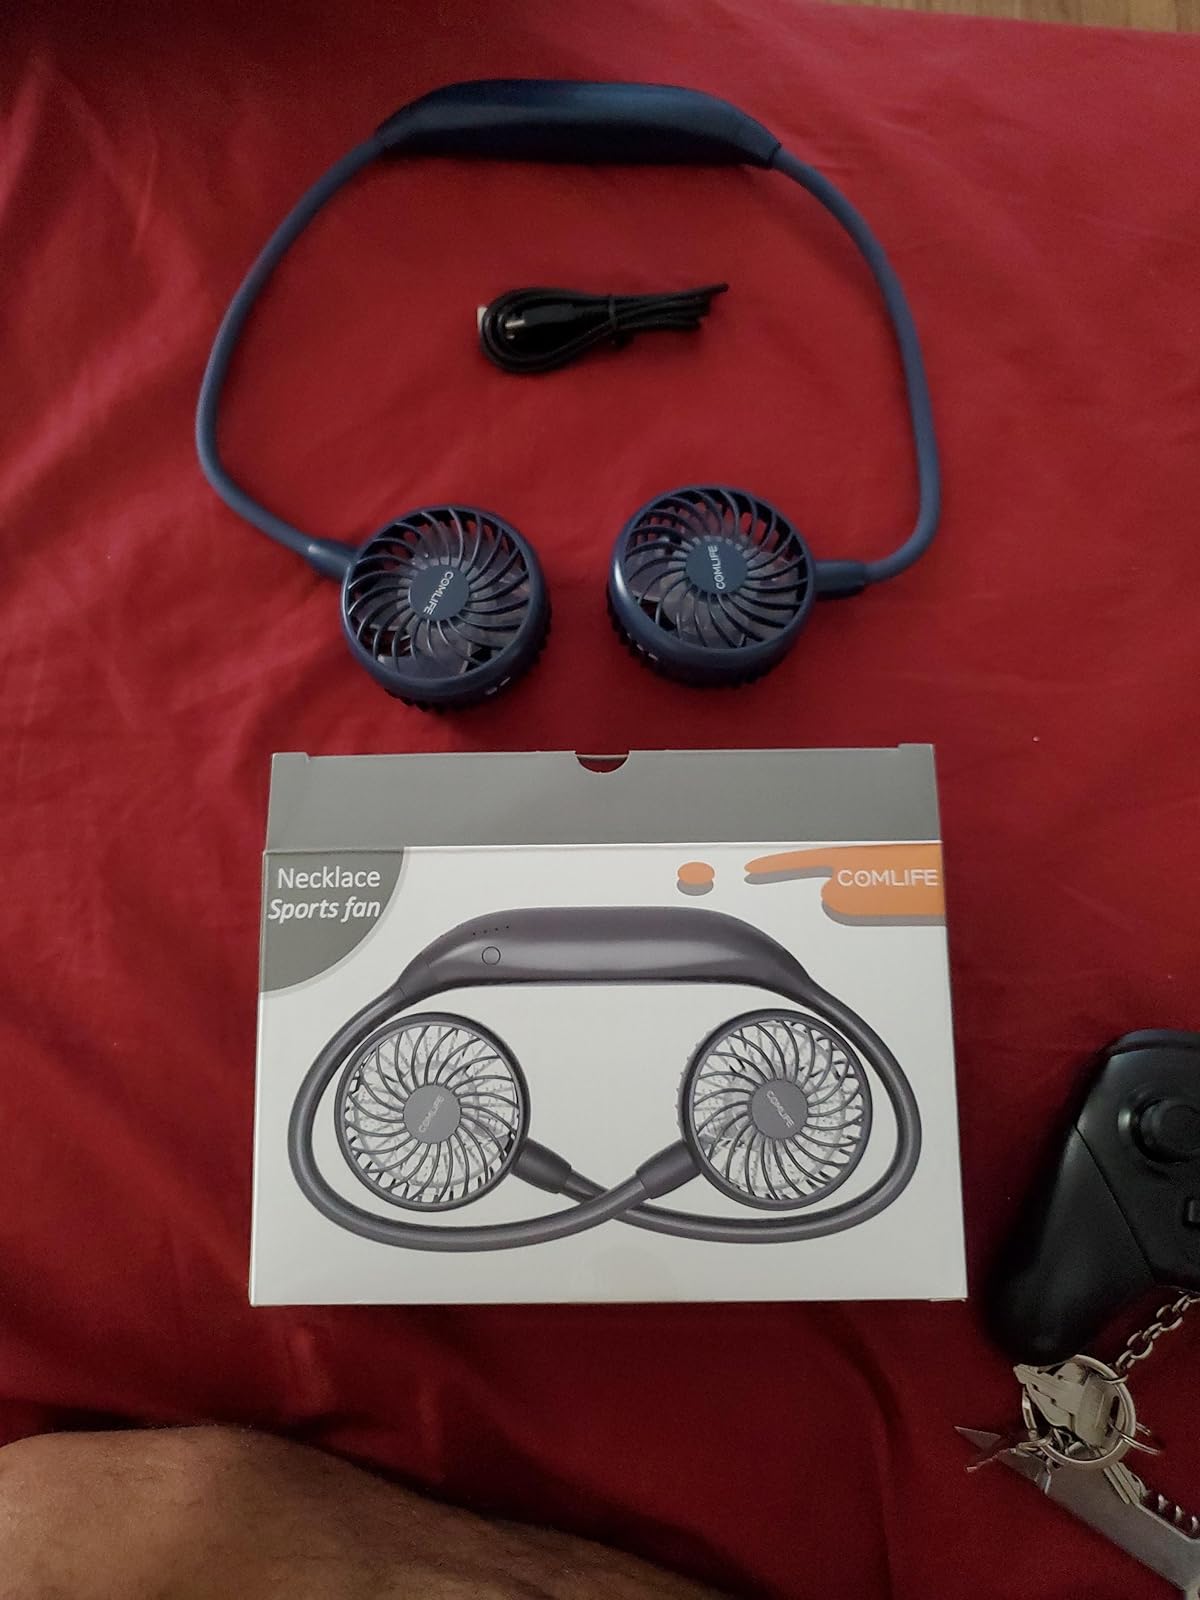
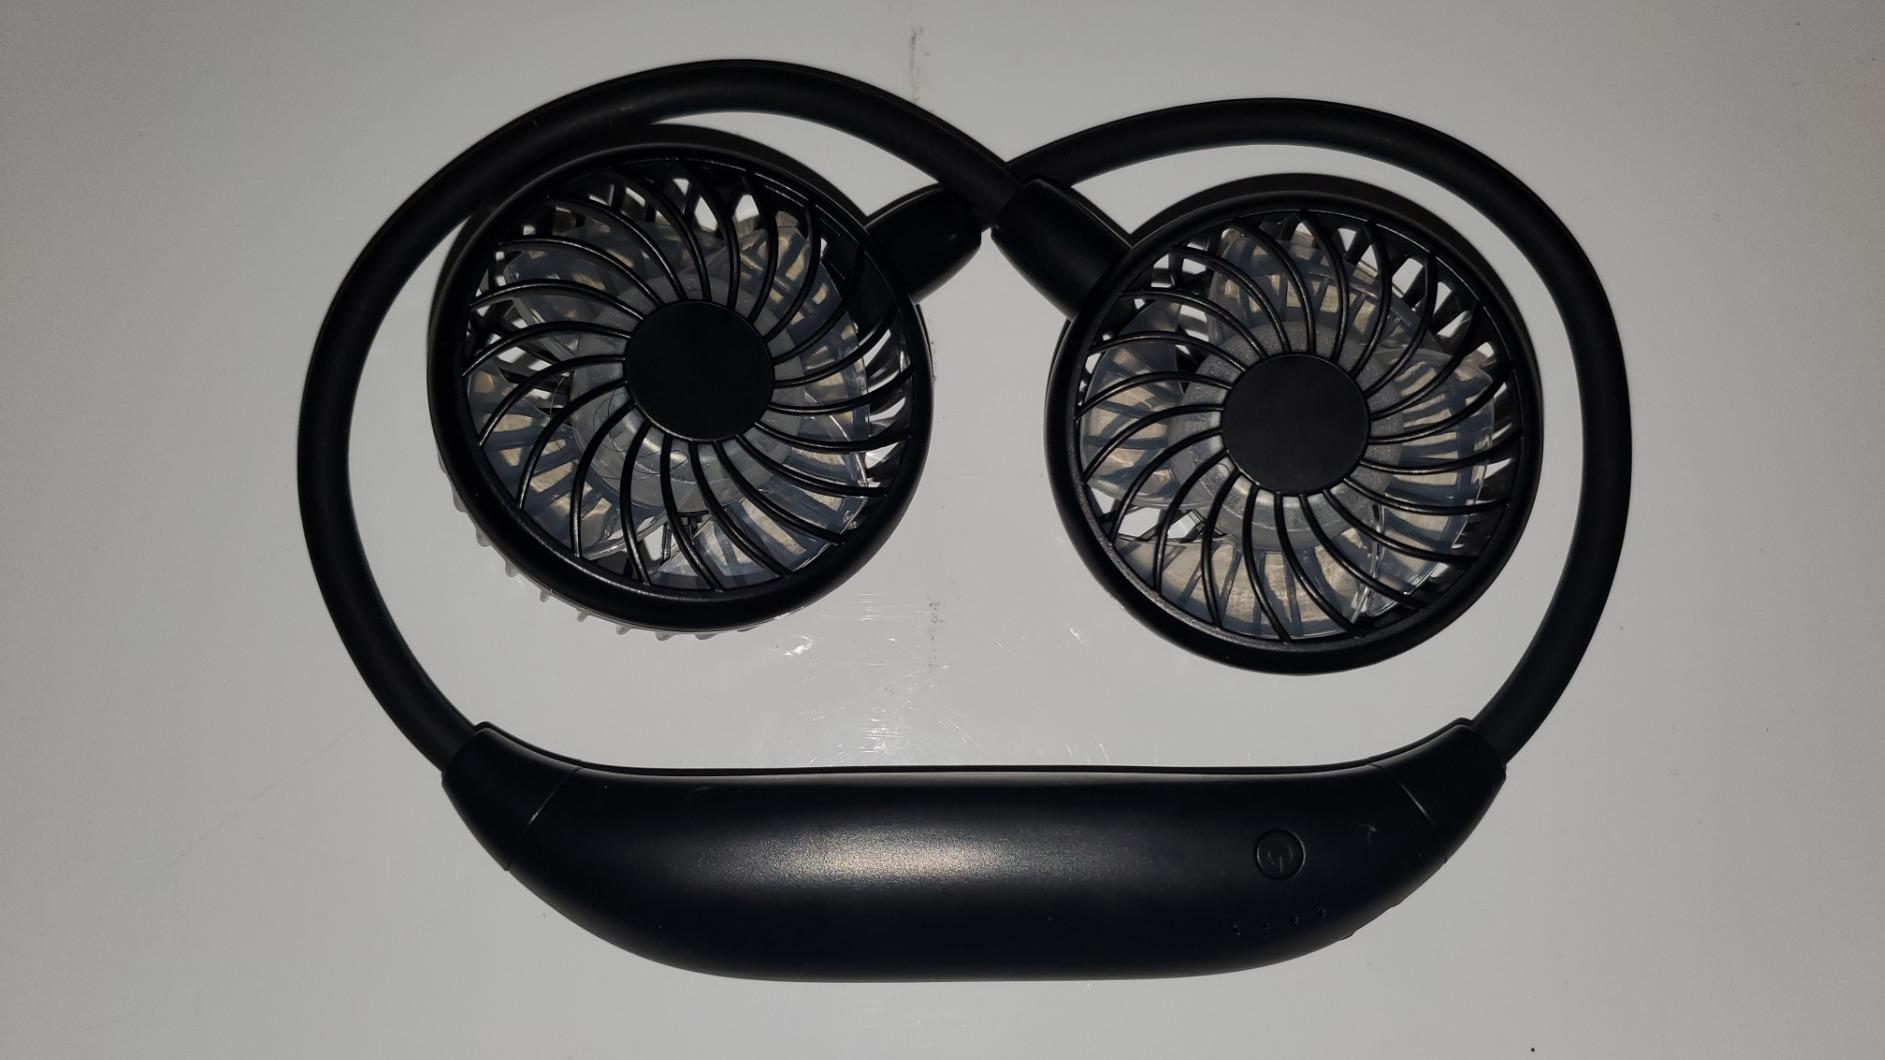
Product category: fan
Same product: no